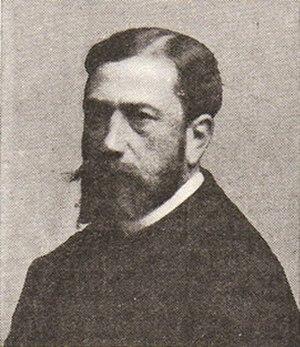
Hippolyte Paul Vayson est un peintre et graveur français né le 4 décembre 1841 à Gordes et mort le 13 décembre 1911 à Paris.